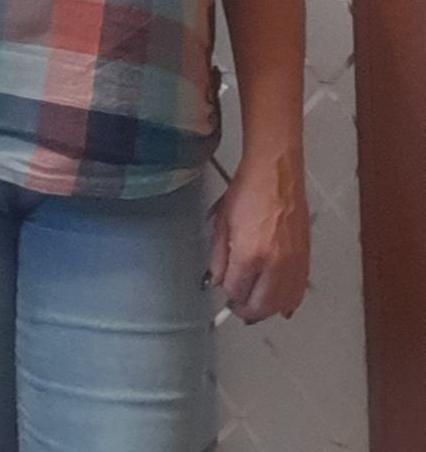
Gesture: no_gesture